Second Aulikara dynasty

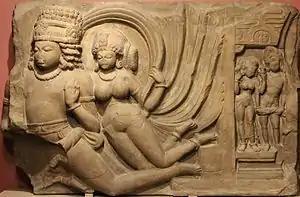
Vidyadhara, Sondani, circa 525 CE. National Museum, New Delhi.

In Line 5 of the Mandsaur pillar inscription, Yashodharman is said to have vanquished his enemies and to now control the territory from the neighbourhood of the (river) Lauhitya (Brahmaputra River) to the "Western Ocean" (Western Indian Ocean), and from the Himalayas to mountain Mahendra.